Romantic ballet

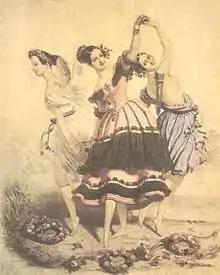
"The Three Graces: embodiment of the Romantic ballet", ca. 1840. This lithograph by A. E. Chalon depicts three of the greatest ballerinas in three of the era's defining roles: (left to right) Marie Taglioni as the Sylph in Filippo Taglioni's 1832 ballet "La Sylphide"; Fanny Elssler as Florinda in the dance "La Cachucha" from Jean Coralli's 1836 ballet "Le Diable boiteux"; and Carlotta Grisi as Béatrix in the "Grand pas de Diane chasseresse" from Albert's 1842 ballet "La Jolie Fille du Gand".

The Romantic ballet is defined primarily by an era in ballet in which the ideas of Romanticism in art and literature influenced the creation of ballets. The era occurred during the early to mid 19th century primarily at the Théâtre de l'Académie Royale de Musique of the Paris Opera Ballet and Her Majesty's Theatre in London. It is typically considered to have begun with the 1827 début in Paris of the ballerina Marie Taglioni in the ballet "La Sylphide", and to have reached its zenith with the premiere of the divertissement "Pas de Quatre" staged by the Ballet Master Jules Perrot in London in 1845. The Romantic ballet had no immediate end, but rather a slow decline. Arthur Saint-Léon's 1870 ballet "Coppélia" is considered to be the last work of the Romantic Ballet. Romantic ballet is believed to have been experienced in three main phases: The zenith phase from 1830 to 1840, the decline phase from 1850 to 1880, and the revival phase in the 1890s prior to Diaghilev. Each phase is synonymous with the production of a few specifically stylized ballets.